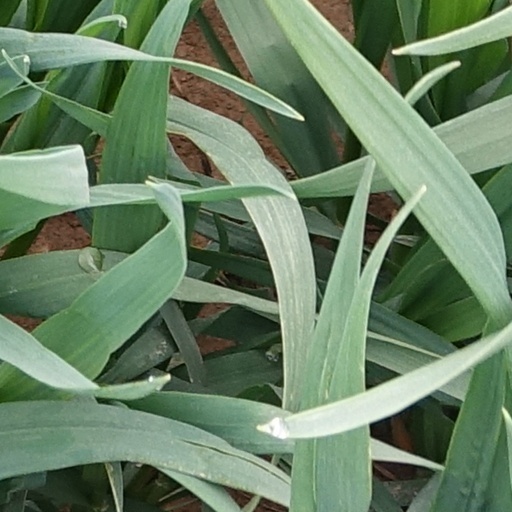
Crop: wheat